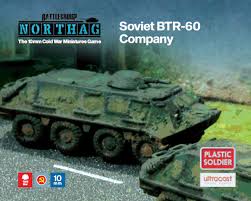
Label: BTR-60